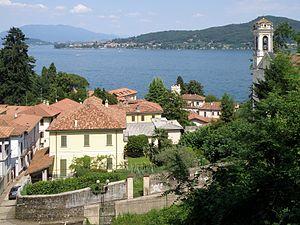
Meina (NO), sul Lago Maggiore. Veduta.